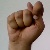
The image shows a hand gesture representing the letter 'T' in Indian Sign Language.